Heroes' Day (Namibia)

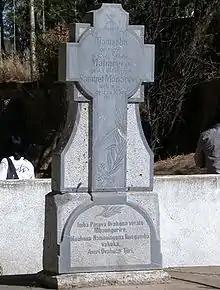
Monument to Herero Chiefs in Okahandja: Gravestone of Tjamuaha, Maharero, and Samuel Maharero

The Battle of Waterberg on 11 August 1904 was the final battle of the Herero Wars. Following the defeat of the Herero force, the surviving Hereros fled under the leadership of Samuel Maharero, who died in exile in the Transvaal. After his death on 14 March 1923, the South African administration of South West Africa granted permission for his reburial at Okahandja, unaware of the role it would play as a commemoration of anti-colonialisation and a symbol of nationalism.